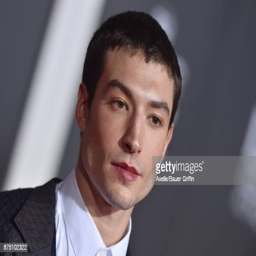
actor arrives at the premiere